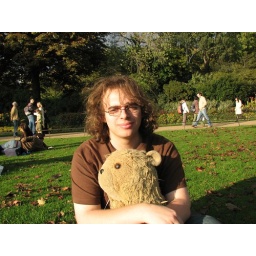
This is a Photo of me and lion sitting on the grass in St James Park in london.